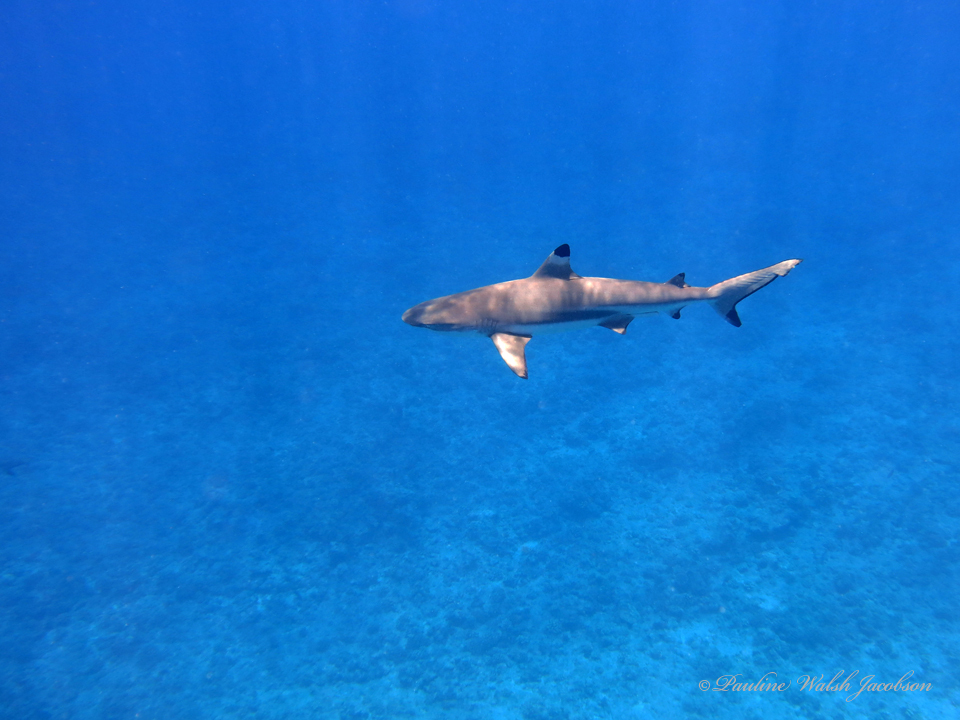
Carcharhinus melanopterus (Blacktip Reef Shark)